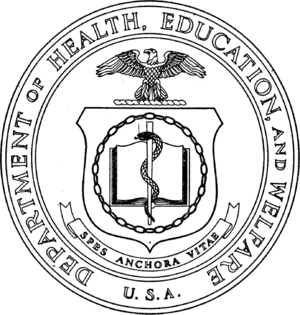
La présidence de Dwight D. Eisenhower, en tant que 34ᵉ président des États-Unis, dure de 1953 à 1961. Ce mandat constitue une interlude républicaine dans le Cinquième système des partis, faisant suite à vingt ans de présence démocrate à la Maison-Blanche. Sous l'administration d'Eisenhower, les États-Unis connaissent une période de paix et de prospérité marquée par une coopération entre les différents partis, dans un monde alors dominé par la Guerre froide qui oppose le pays à l'URSS. En politique intérieure, Eisenhower développe le réseau des autoroutes inter-États, envoie l'armée en Arkansas afin d'imposer les décisions de justice prises en faveur de l'intégration raciale, fonde la NASA et fait de la course à l'espace une priorité face à l'Union soviétique.